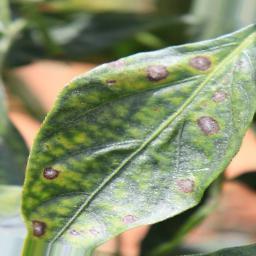
Label: cercospora